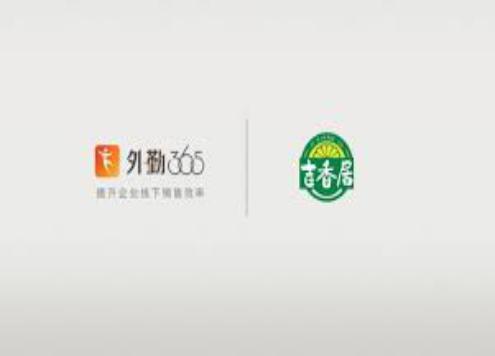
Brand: jixiangju
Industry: Food